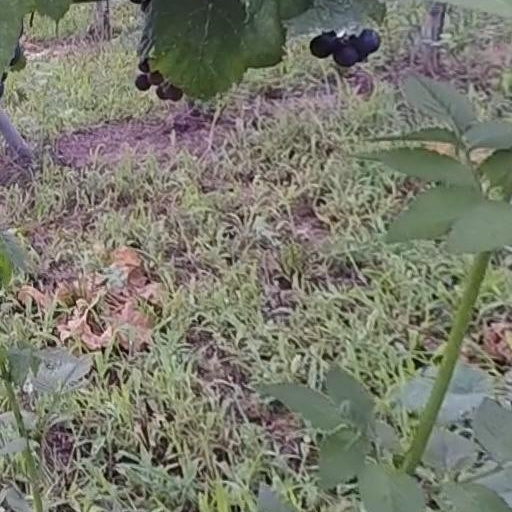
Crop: grape